Pragmatic ethics

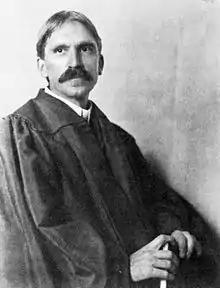
Pragmatic ethics was discussed by John Dewey (pictured at the University of Chicago in 1902, before his major works on pragmatic ethics were published).

Pragmatic ethics is a theory of normative philosophical ethics and meta-ethics that is associated with pragmatism, a philosophical movement that developed around the turn of the 20th century. Ethical pragmatists such as John Dewey believe that some societies have progressed morally in much the way they have attained progress in science. Scientists can pursue inquiry into the truth of a hypothesis and accept the hypothesis, in the sense that they act as though the hypothesis were true; nonetheless, they think that future generations can advance science, and thus future generations can refine or replace (at least some of) their accepted hypotheses. Similarly, ethical pragmatists think that norms, principles, and moral criteria are likely to be improved as a result of inquiry.